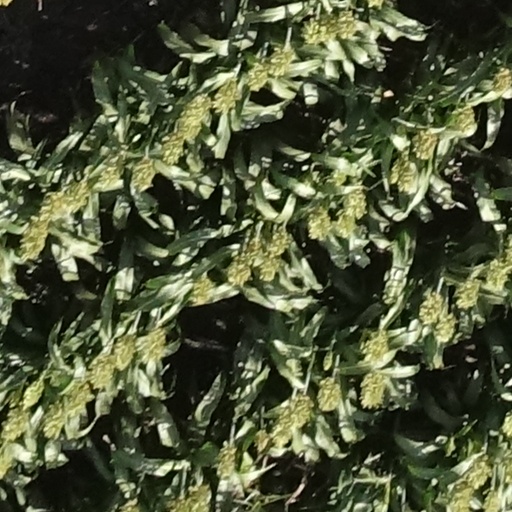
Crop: sorghum